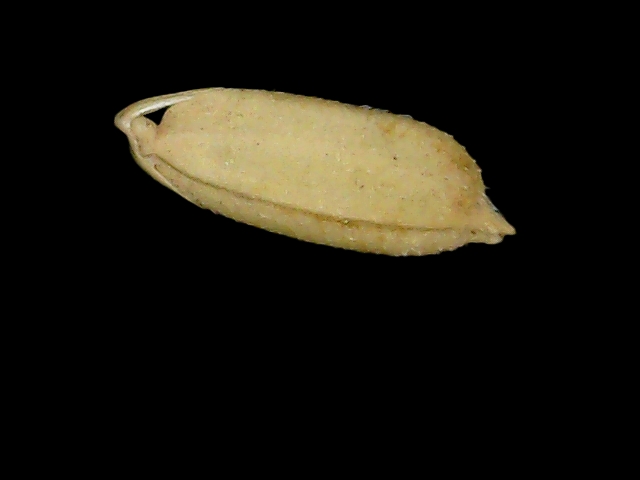
Rice variety: Bd52